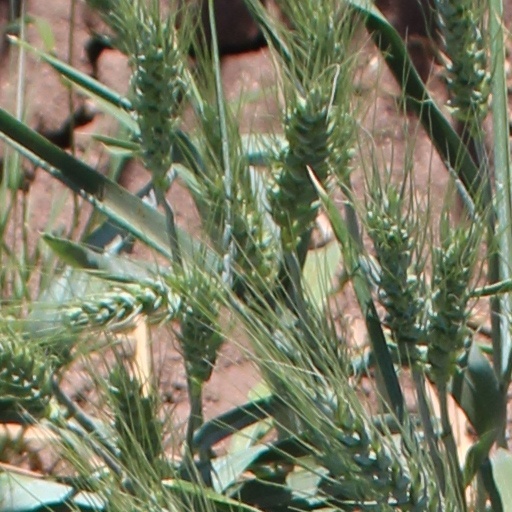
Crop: wheat